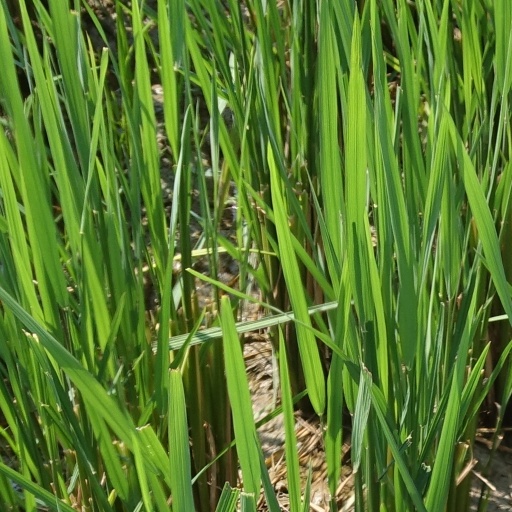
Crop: rice